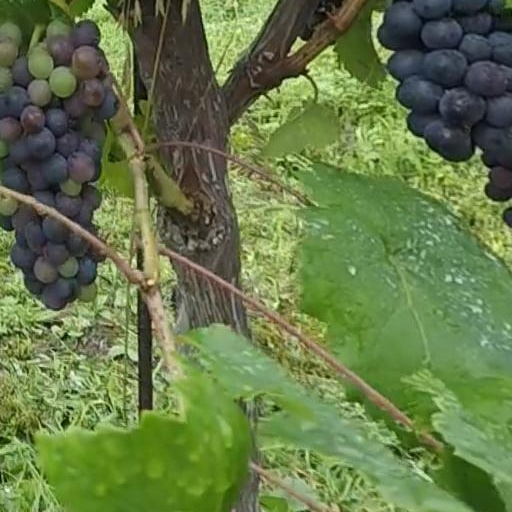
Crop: grape